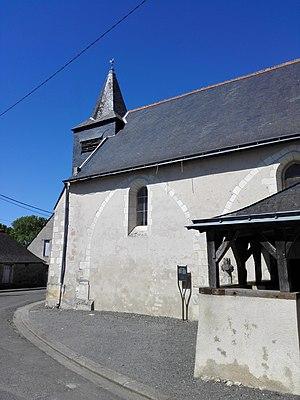
Église paroissiale Saint-Pierre de Druye (Indre-et-Loire, France)